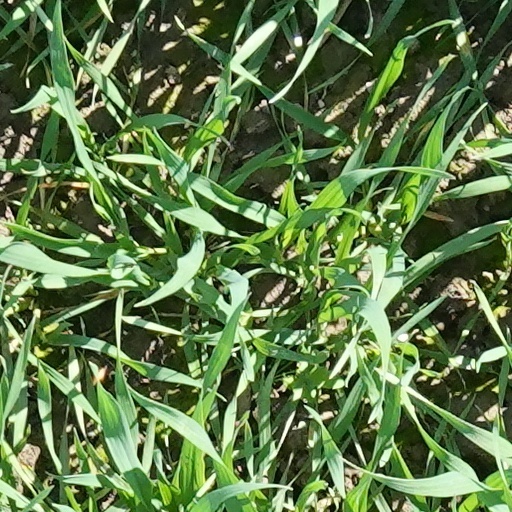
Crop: wheat